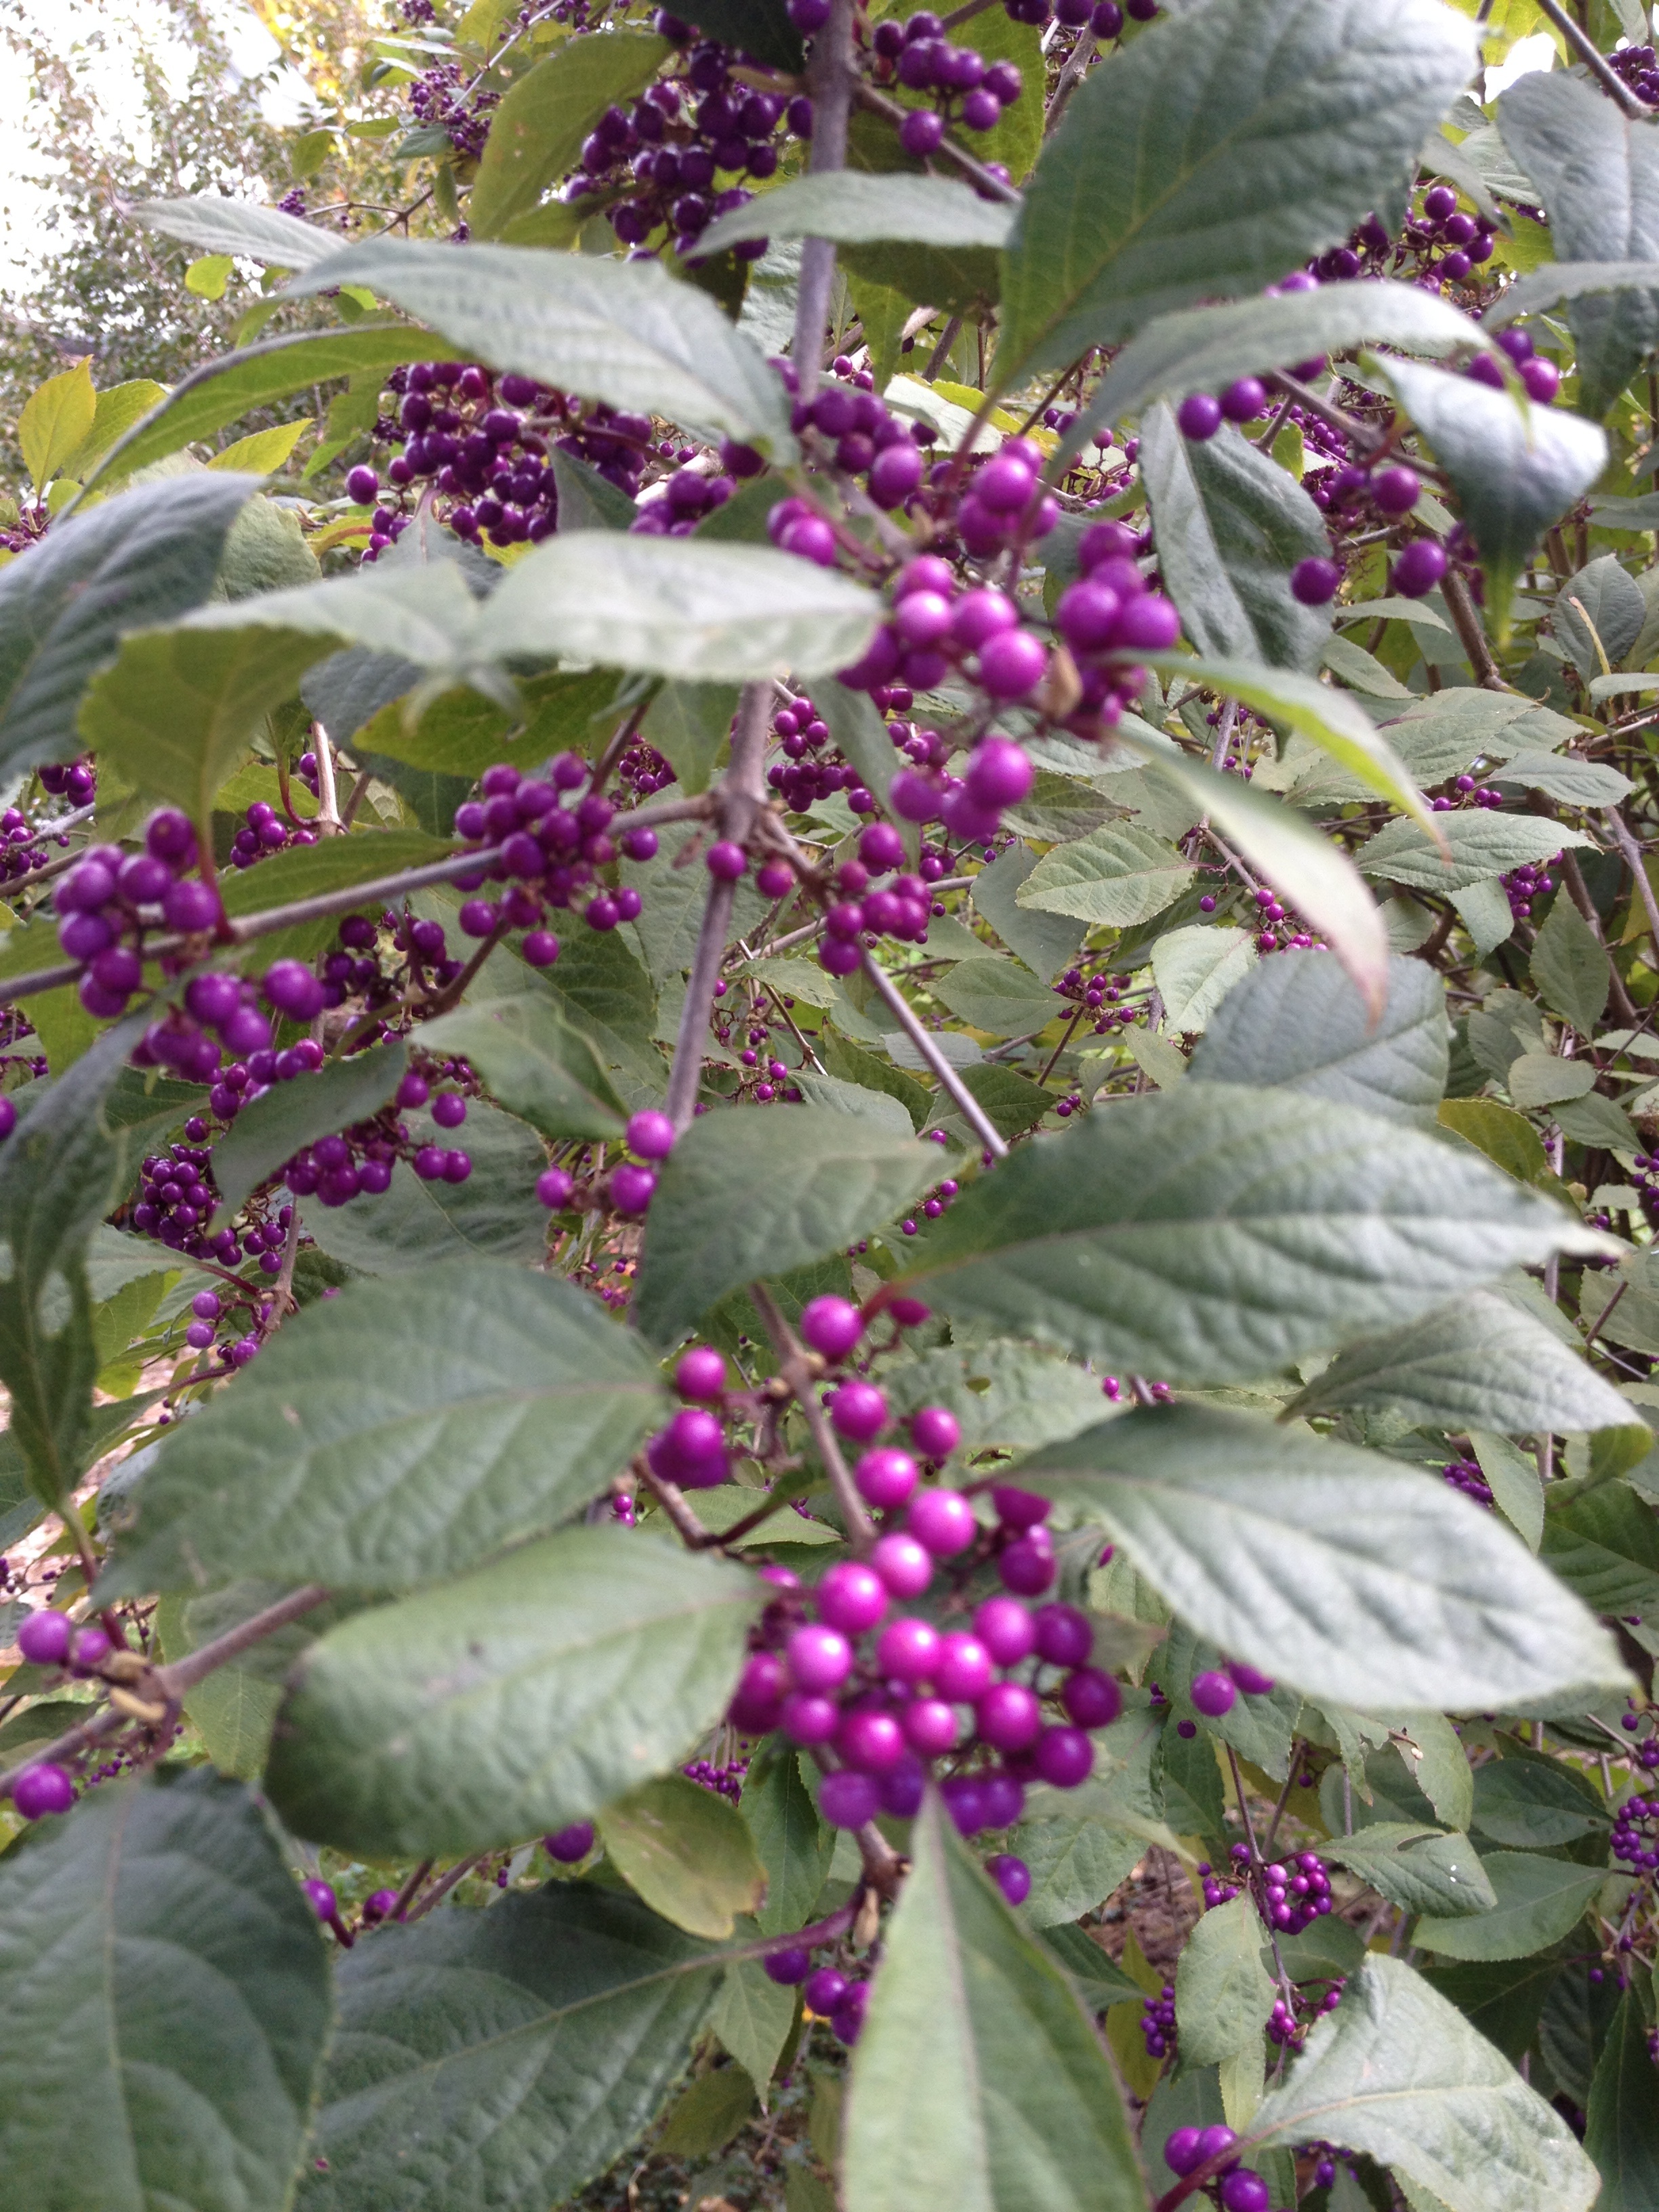
plant, flower, herb, produce, botany, garden, flora, shrub, lilac, flowering plant, land plant, perilla